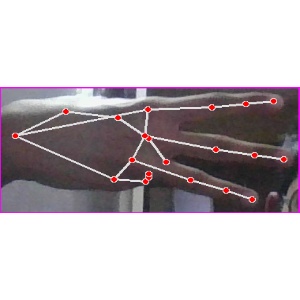
अक्षर: भ